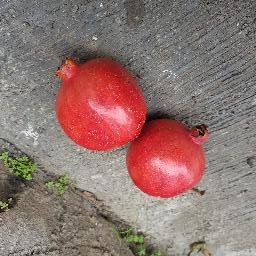
Fruit: Pomegranate
Quality: Good